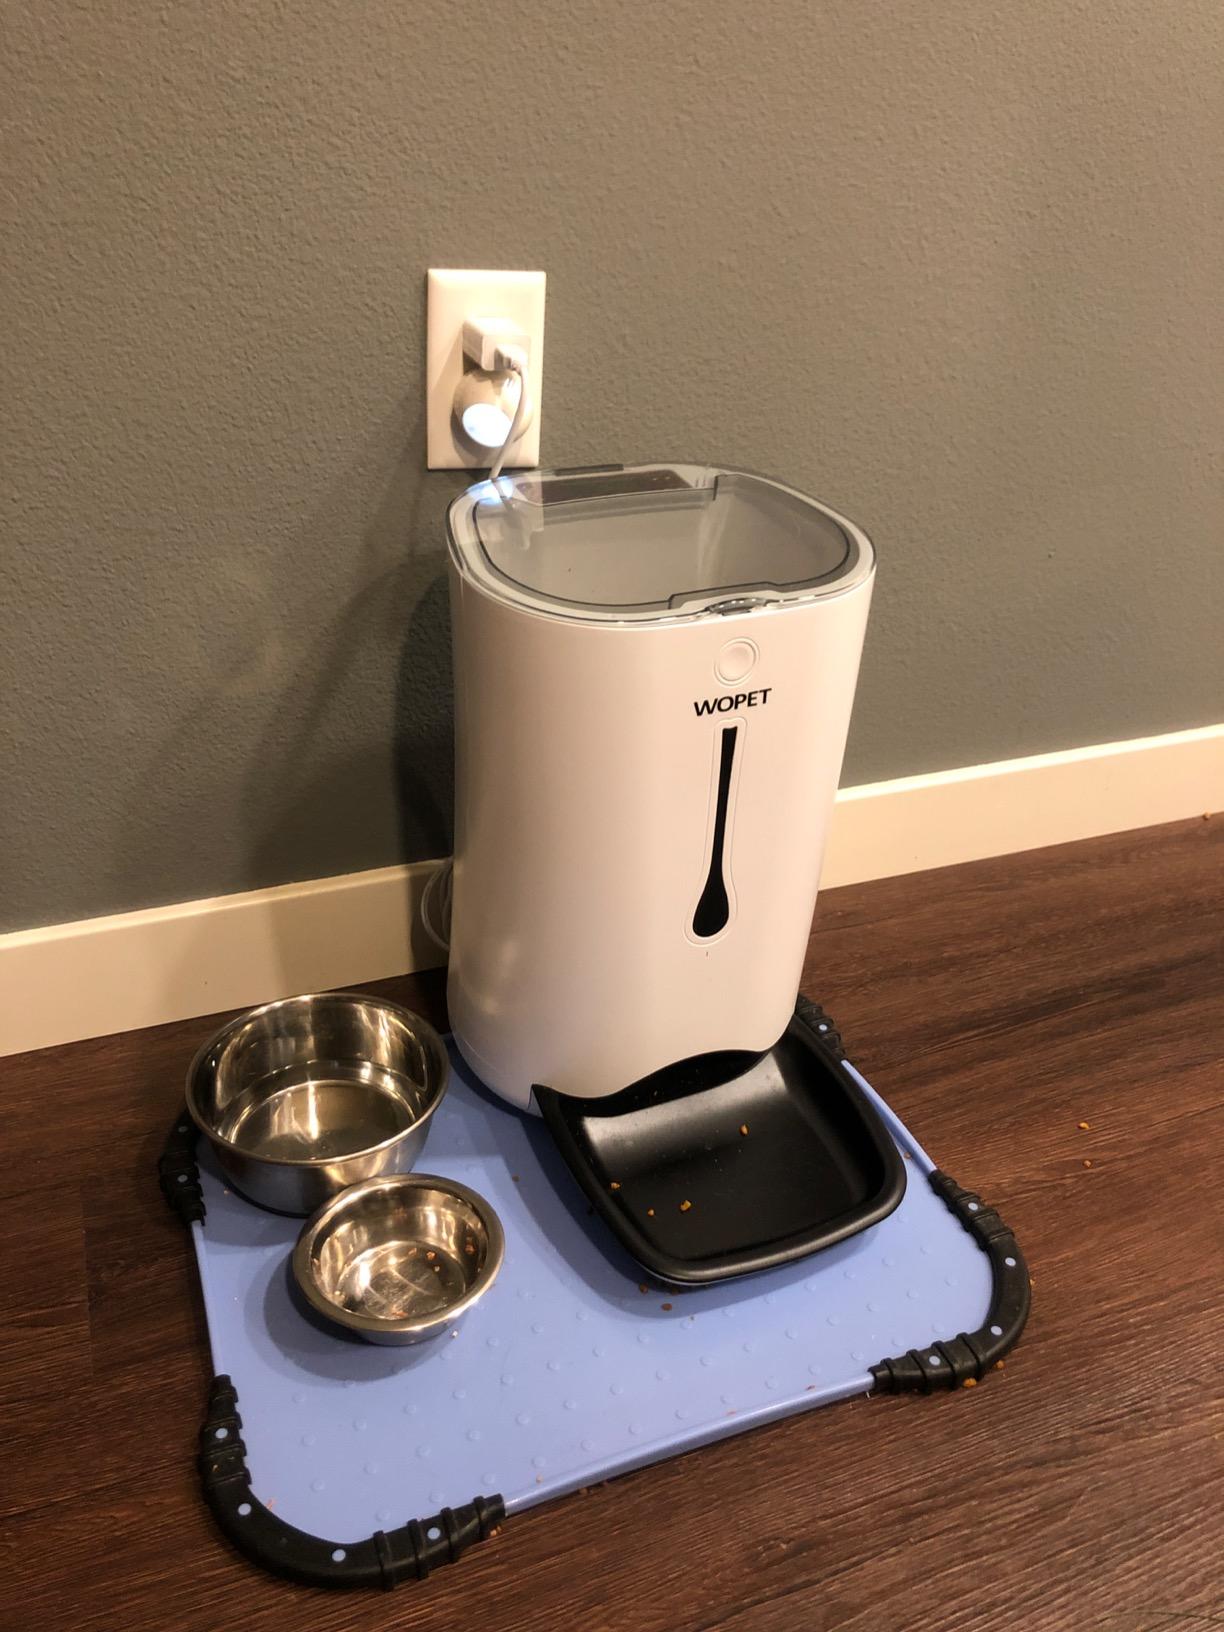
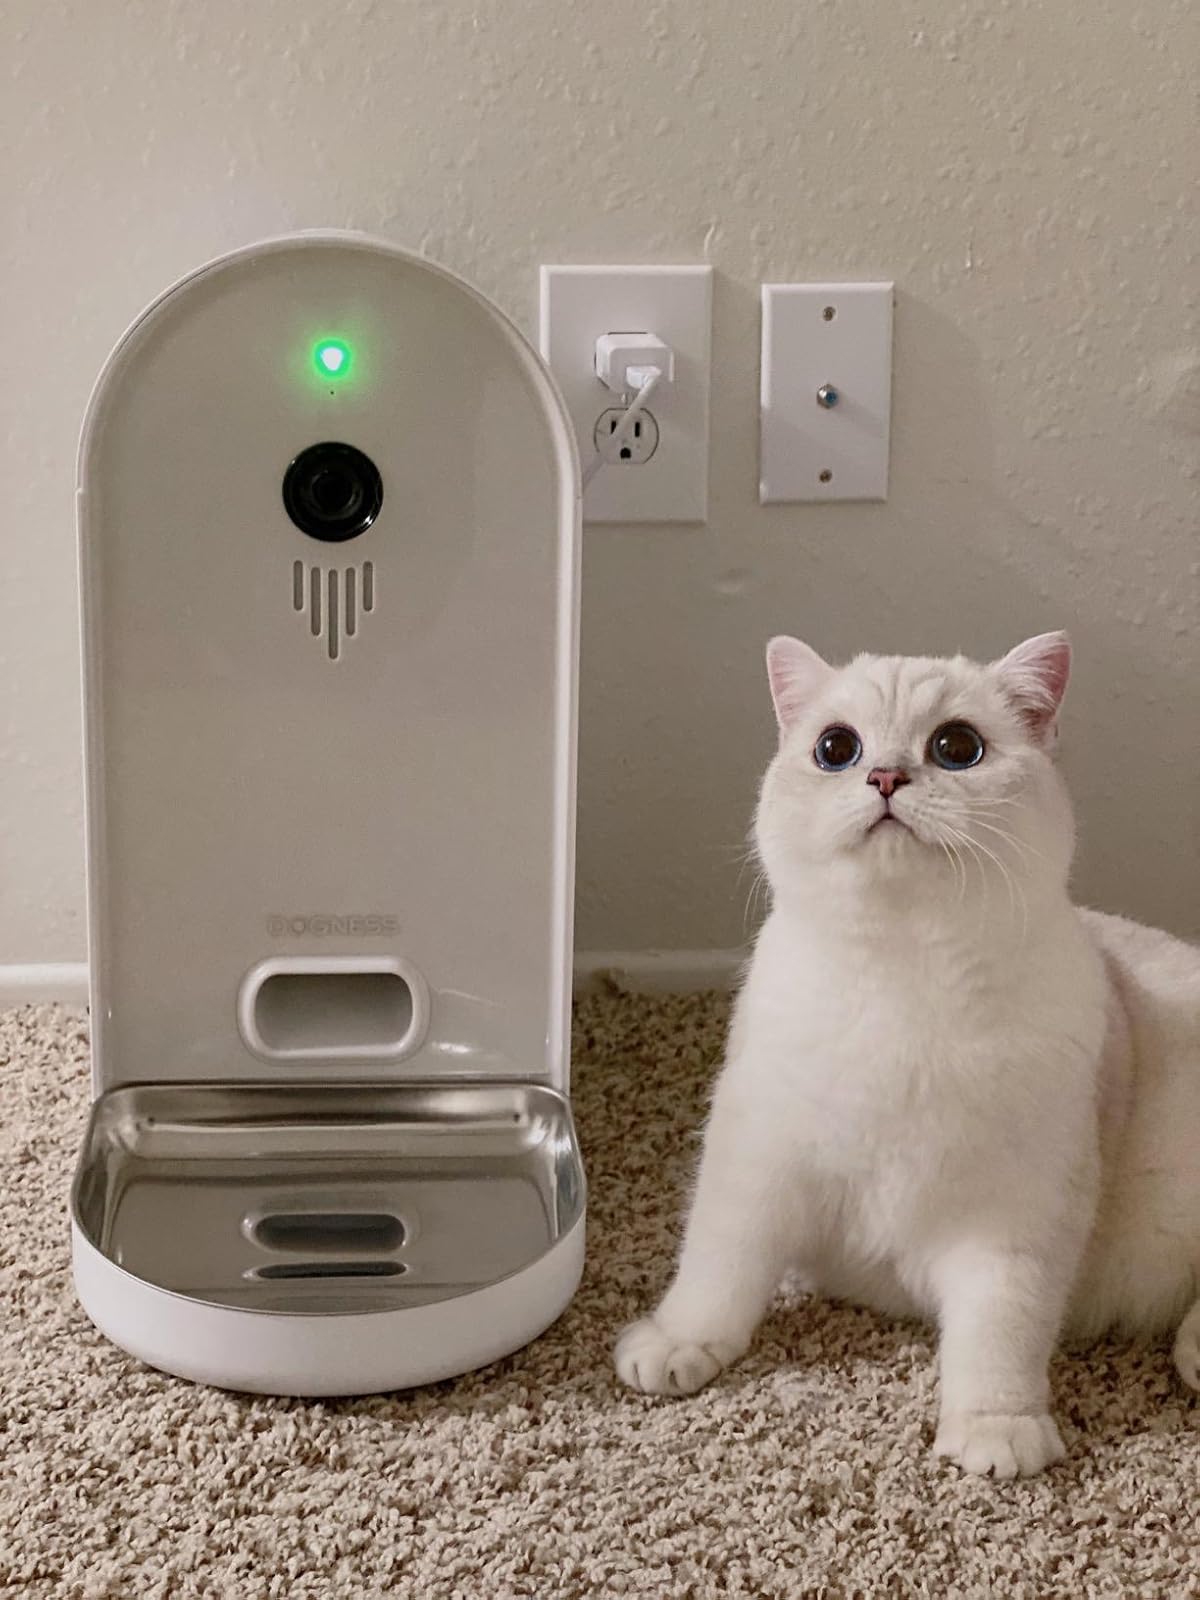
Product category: items_feeder
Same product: no